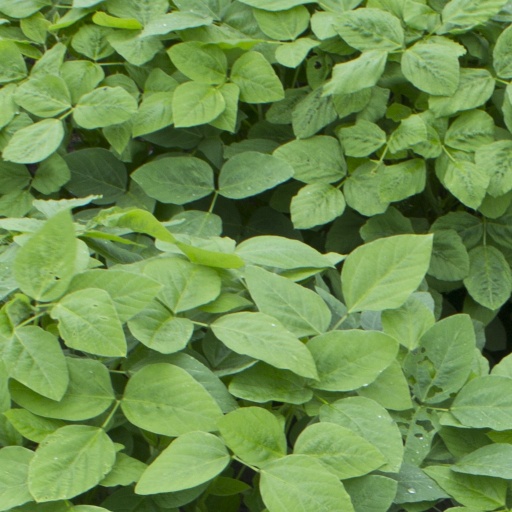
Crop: soybean